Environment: real
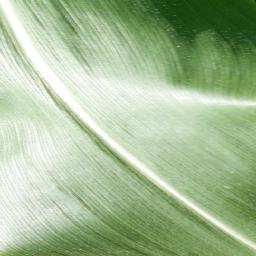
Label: healthy